Dożynki

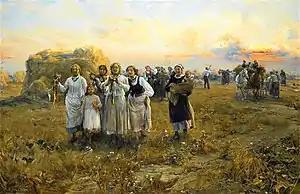
Alfred Wierusz-Kowalski. Dożynki. Poland, 1910

The wreath is a central feature of most celebrations associated with "dożynki", as it symbolises a rich harvest, the prospect of wealth and the power of new life vested in the grain gathered during the Summer. The latter probably explains why in many regions the grain from the wreath is used as the first batch of grain threshed and set aside for next year's sowing (for instance this practice is common in the Holy Cross Mountains of Central Poland).